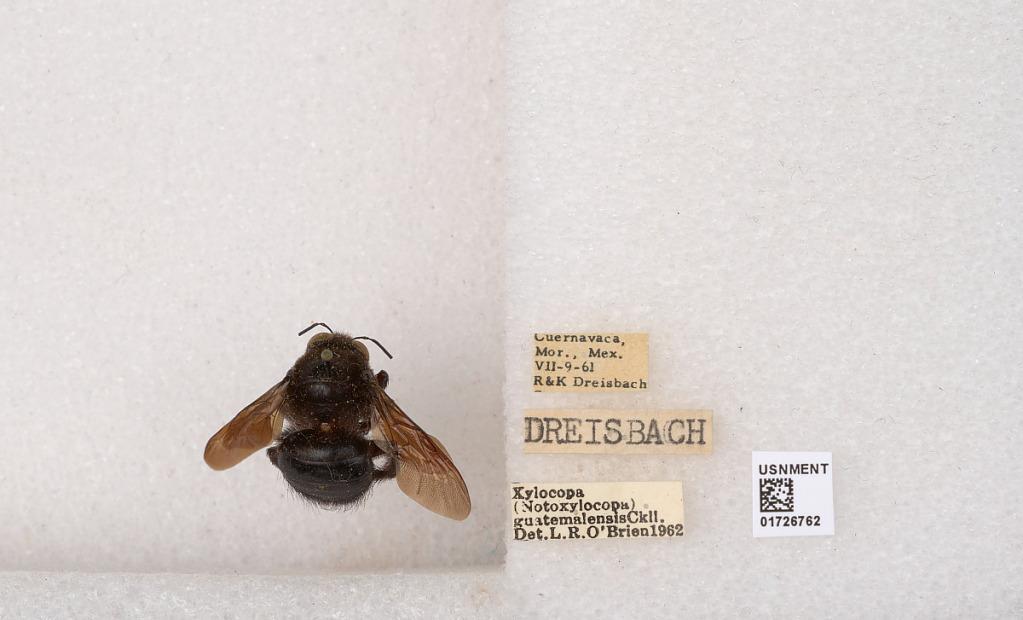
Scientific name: Xylocopa (Notoxylocopa) guatemalensis Cockerell
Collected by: R. Dreisbach & McGough
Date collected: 1961-7-9
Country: Mexico
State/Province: Morelos
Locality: Cuernavaca
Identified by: O'Brien, L. R.